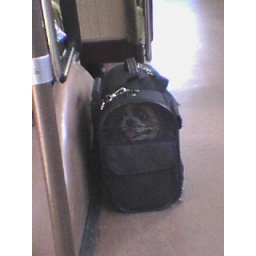
With great surprise in the bus today did I suddenly notice this googly-eyed, Ewok-like dog in its little transport unit.